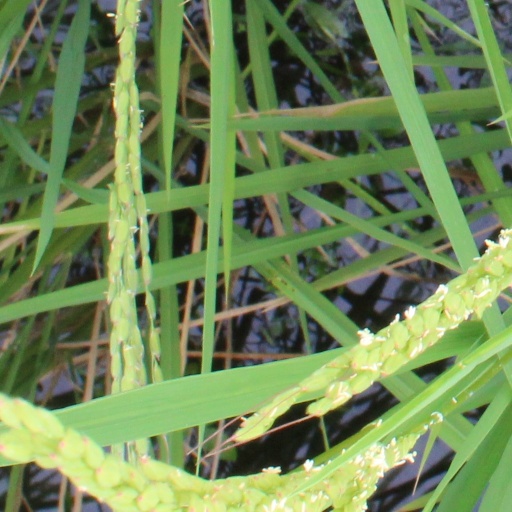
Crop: rice